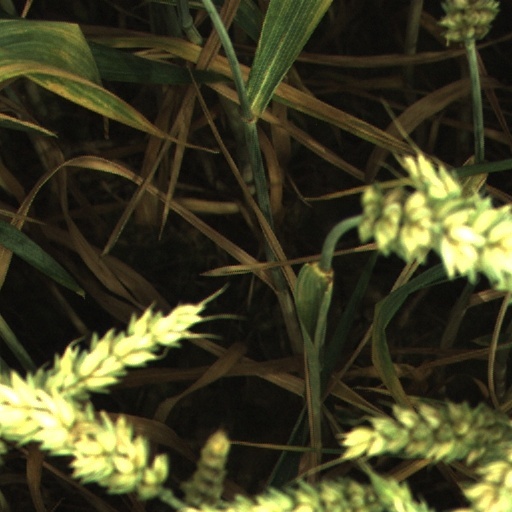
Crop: wheat